Dizzy Mizz Lizzy

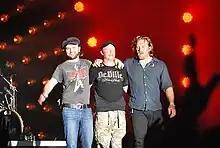
Dizzy Mizz Lizzy at Vig Festival in July 2010.

On 15 September 2009, the band announced they would hold a small reunion tour in Spring 2010, with concerts in Odense, Aarhus (2 shows), Aalborg, Esbjerg (2 shows) and Copenhagen (4 shows). The idea was spawned when Christensen, Nielsen and Friis were bowling, which they often did when meeting up. EMI suggested the reunion to be paired with the release of a box set containing their collected works. Although the band were sceptical about this at first, "Dizzcography" (a portmanteau of 'Dizzy' and 'discography') was released on 29 March 2010 as a 4-CD or 8-vinyl record box set, containing remasters of all previously released material (the band's two studio albums "Dizzy Mizz Lizzy" and "Rotator" and the live album "Live in Aarhus '96"), and the compilation album "The Rest of Dizzy Mizz Lizzy" which comprises the original 1993 demo, two B-sides and the tracks from the live album "Live in Japan".